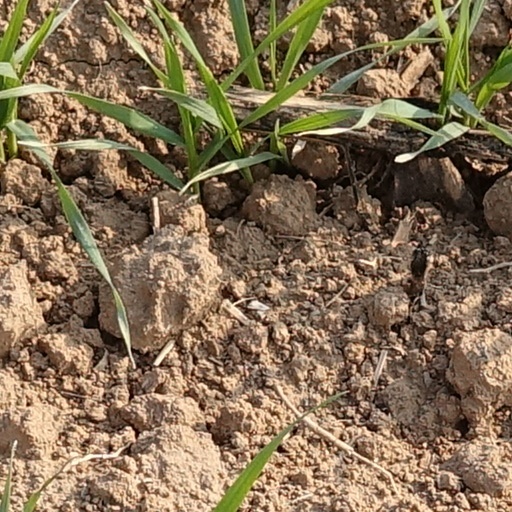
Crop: wheat